Party of crooks and thieves

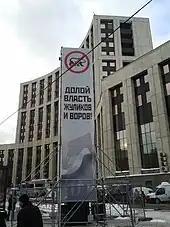
"Down with the power of crooks and thieves!"

"Party of crooks and thieves" is an expression widely circulating among opposition in Russia which is used to refer to the ruling United Russia party, led by Vladimir Putin. It was coined and popularised by blogger and anti-corruption activist Alexei Navalny in February 2011.